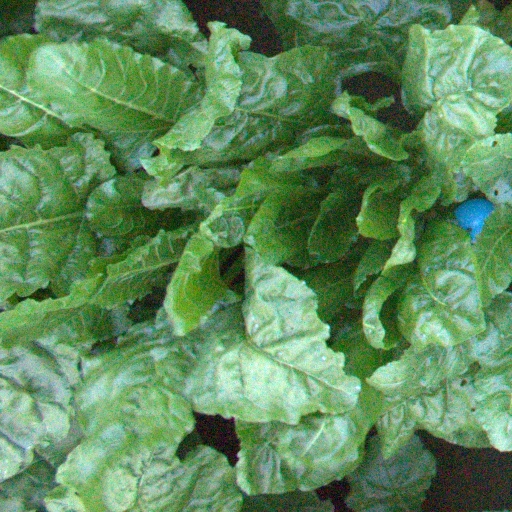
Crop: sugar beet